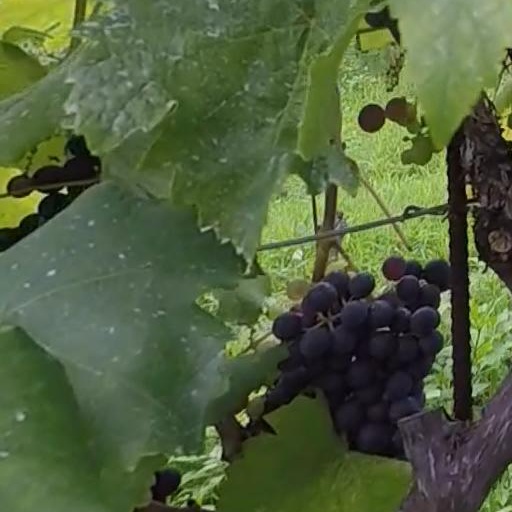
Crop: grape